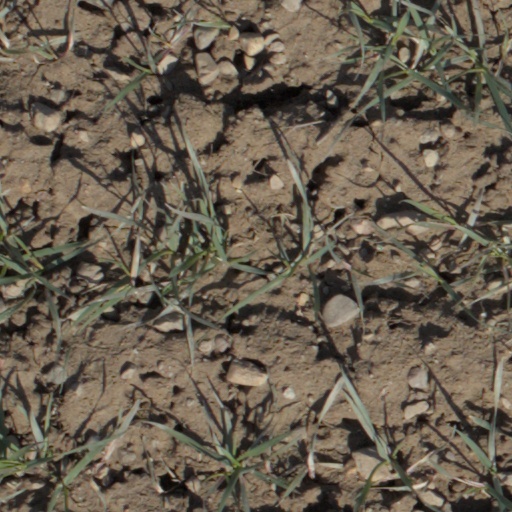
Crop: wheat